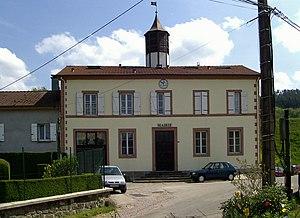
La mairie de Xamontarupt
Xamontarupt est une commune française située dans le département des Vosges, en région Grand Est.